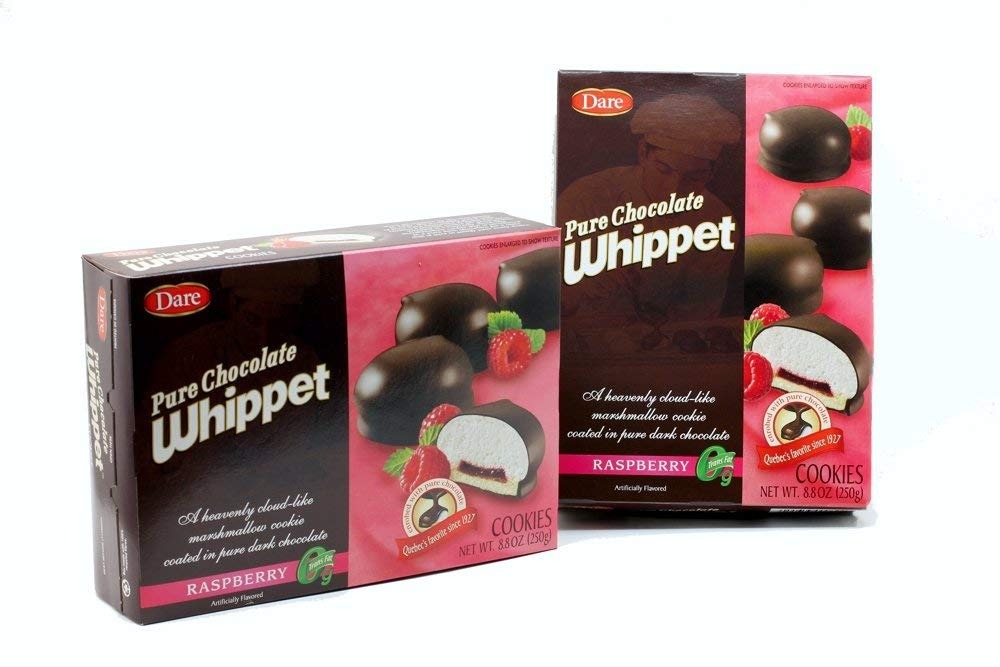
Item Name: Dare Cookie Whippet Raspberry, 8.8 oz (Pack of 4)
Value: 35.2
Unit: Ounce

Price: 10.04